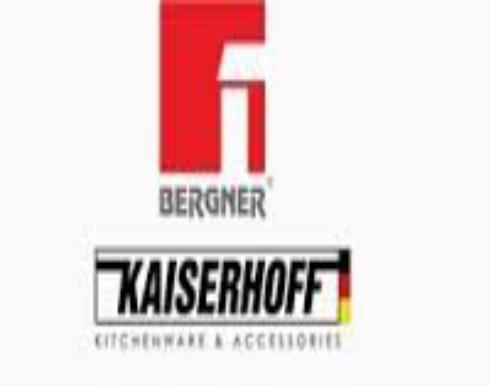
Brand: Bergner's
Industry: Others